British enterprise law

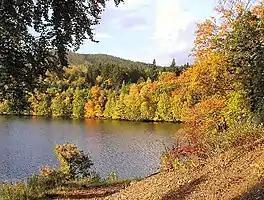
Loch Faskally is one of many reservoirs used by publicly owned Scottish Water. Its prices are around 20% lower than privatised English and Welsh water companies.

Two main strategies have pushed a transition to renewable power. First, under the Electricity Act 1989 sections 32-32M, the Secretary of State was able to place renewables obligations on energy generating companies. Large electricity generating companies (i.e. the big six, British Gas, EDF, E.ON, nPower, Scottish Power and SSE) had to buy fixed percentages of "Renewable Obligation Certificates" from renewable generators if they did not meet set quotas in their own electricity generators. This encouraged significant investment in wind and solar farms, although the Energy Act 2013 enabled the scheme to be closed to new installations over 5 MW capacity in 2015 and all in 2017. In "Solar Century Holdings Ltd v SS for Energy and Climate Change" a group of solar companies challenged the closure decision by judicial review. Solar Century Ltd claimed they had a legitimate expectation from the government in its previous policy documents for "maintaining support levels". The Court of Appeal rejected the claim, because no unconditional promise was given. As a replacement, under the Energy Act 2013 sections 6–26 created a "contracts for difference" system to subsidise energy companies' investment in renewables. The government owned "Low Carbon Contracts Co." pays licensed energy generators money under contracts lasting, for example, 15 years, reflecting the difference between a predicted future price of electricity (a "reference price") and a predicted future price of electricity with more renewable investment (a "strike price"). The LCCC gets its money from a levy on the energy companies, which pass costs onto consumers. This system was apparently seen by the government as preferable to direct investment by taxing polluters' profits. The second strategy to boost renewables was the Energy Act 2008's "feed-in tariff". Electricity produced with renewables has to be paid a certain price by electricity companies: a "generation" rate (even if the producer uses the energy itself) and an "export" rate (when the producer sells to the grid). In "PreussenElektra AG v Schleswag AG" a large energy company (now part of E.ON) challenged a similar scheme in Germany. It argued that the feed-in tariff operated like a tax to subsidise renewable energy companies, since non-renewable energy companies passed the costs on, and so should be considered an unlawful state aid, contrary to TFEU article 107. The Court of Justice rejected the argument, holding that the redistributive effects were inherent in the scheme, as indeed they are in any change to private law. Since then, feed-in tariffs have been considerably successful at promoting small scale electricity production by homes and business, and solar and wind in general.